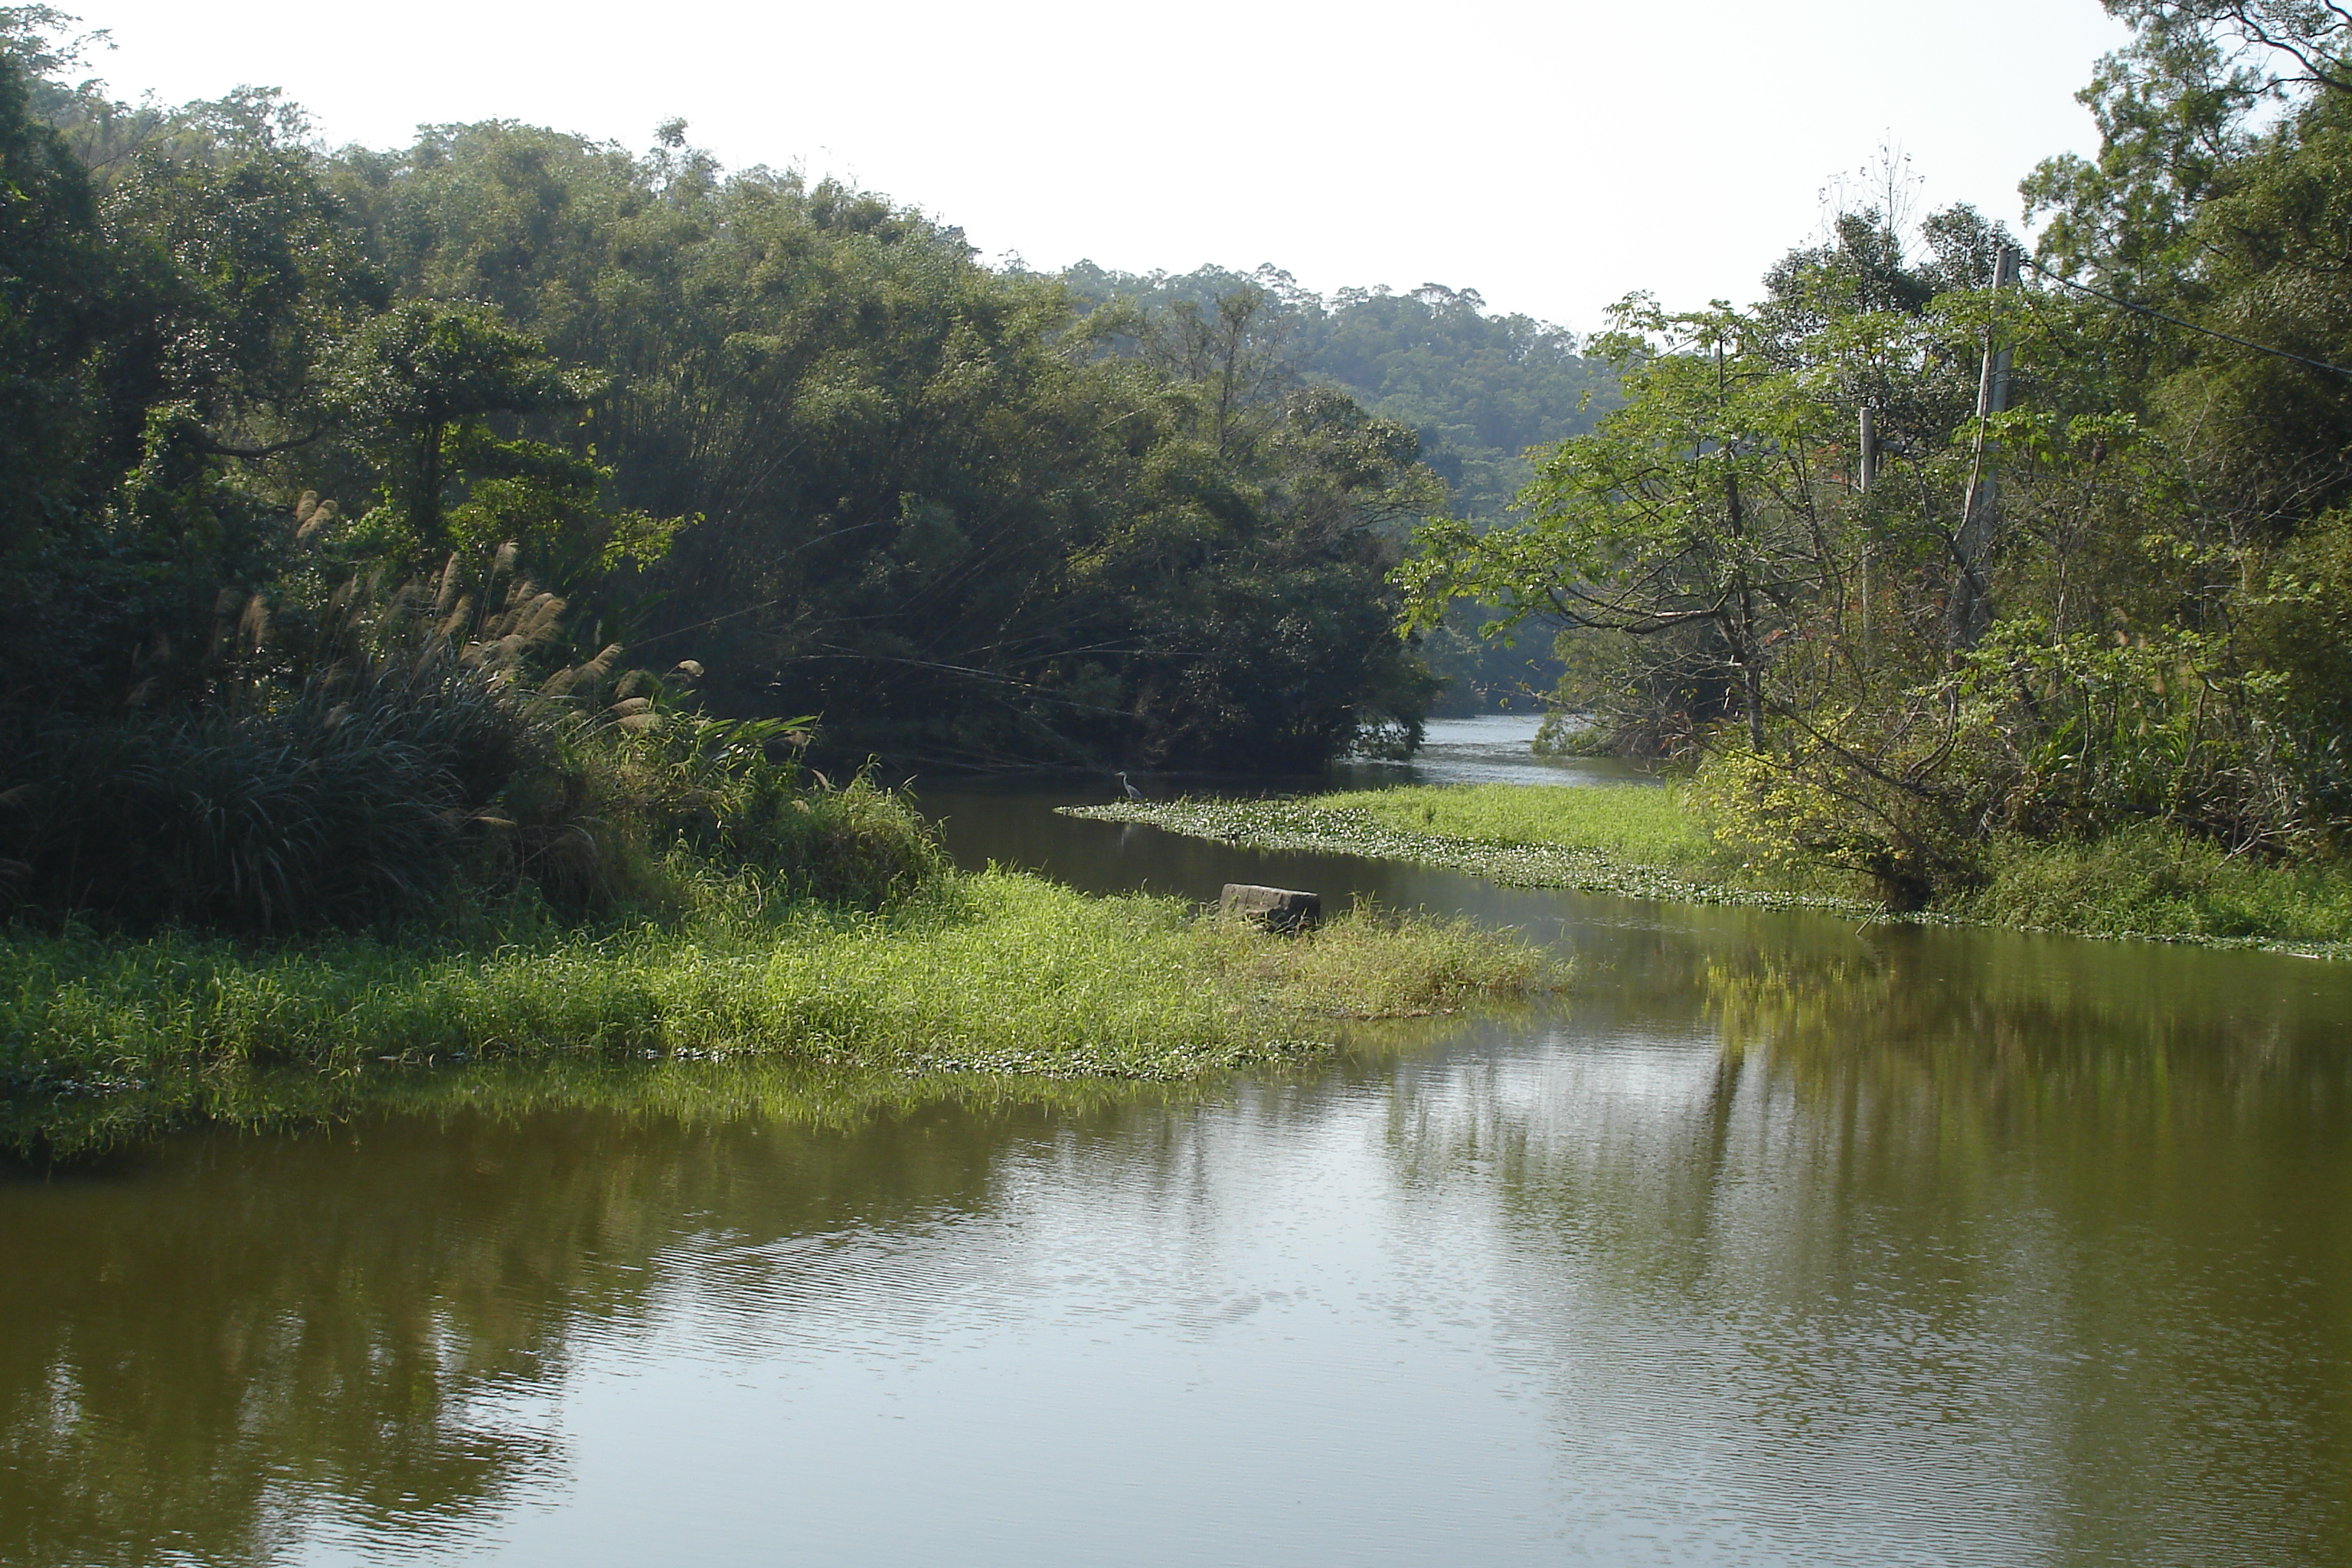
plant, water front, wetland, tree, lake, taiwan, body of water, natural landscape, water resources, nature, river, vegetation, nature reserve, natural environment, water, bank, watercourse, riparian zone, biome, riparian forest, waterway, floodplain, atmospheric phenomenon, forest, reflection, wilderness, jungle, bayou, reservoir, botany, pond, wildlife, rainforest, landscape, grass, fluvial landforms of streams, rural area, stream, tributary, canal, lacustrine plain, marsh, loch, national park, state park, channel, swamp, creek